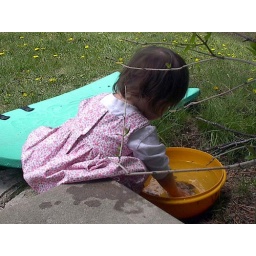
Laurel playing in a bowl of water Sarah had set up as a doll swimming pool.